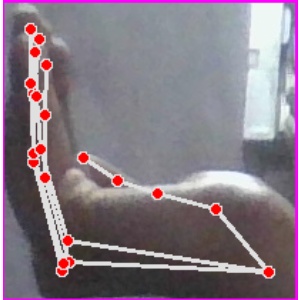
अक्षर: स